Answer in natural language. Considering the relative positions, where is black lshaped countertop (highlighted by a green box) with respect to blurry image (highlighted by a blue box)? Choose between the following options: below or above
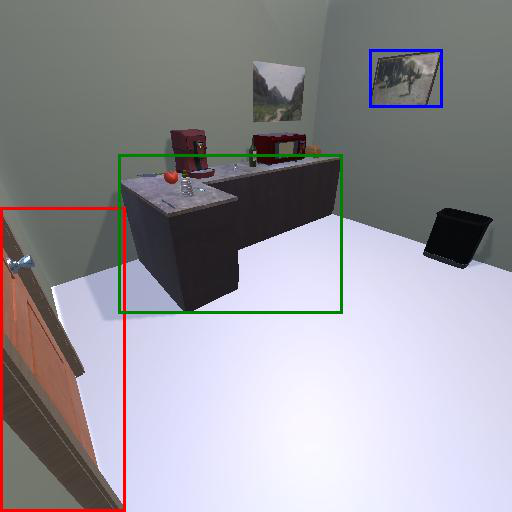
<answer>below</answer>